Wade Keyes

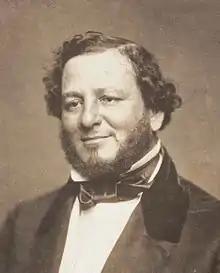
Judah P. Benjamin

The crisis that led the students to leave his school also caused Keyes to join the military. He enlisted as lieutenant in the Montgomery Rifles, and served at Pensacola, Florida. This was a unit in the Army of Alabama before the state became part of the Confederacy. When Judah P. Benjamin became attorney general of the Confederacy he made Keyes his assistant. Benjamin had met Keyes when he was chancellor and valued him as an administrator, legal scholar and proficient writer. As assistant attorney general, Keyes did more of the routine work of an attorney general than Benjamin did and was the man who actually ran the day-to-day work of the department. When Benjamin on September 17, 1861, was appointed secretary of war Keyes took over as acting attorney general until Thomas Bragg officially took office November 21, 1861. Bragg held the office until March 18, 1862, when succeeded by Thomas H. Watts. When Watts was elected governor of Alabama, he resigned, and Keyes served as acting attorney general from October 1, 1863, until January 2, 1864, when George Davis became the fourth and last ordinary attorney general of the Confederacy. Keyes also served as Attorney General "ad interim" during the Christmas Holidays of 1861, in October and November 1862, in August 1863 and in September and October 1864.